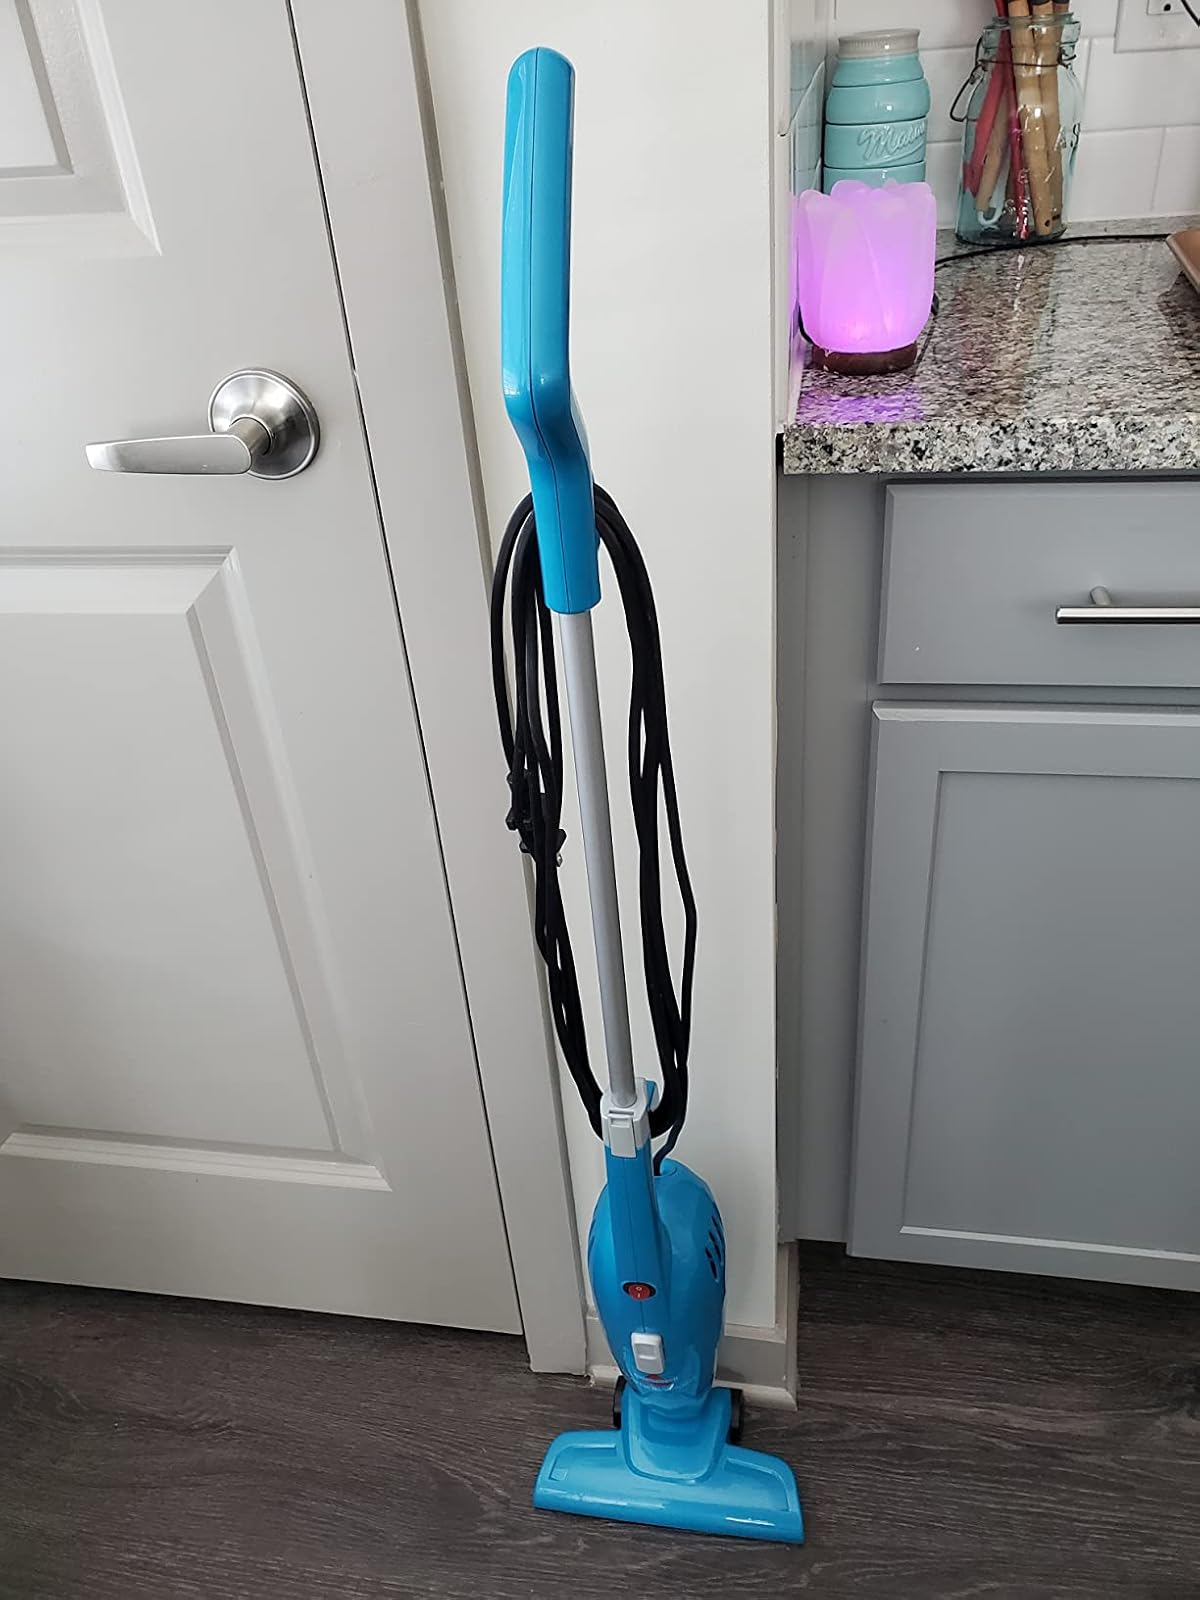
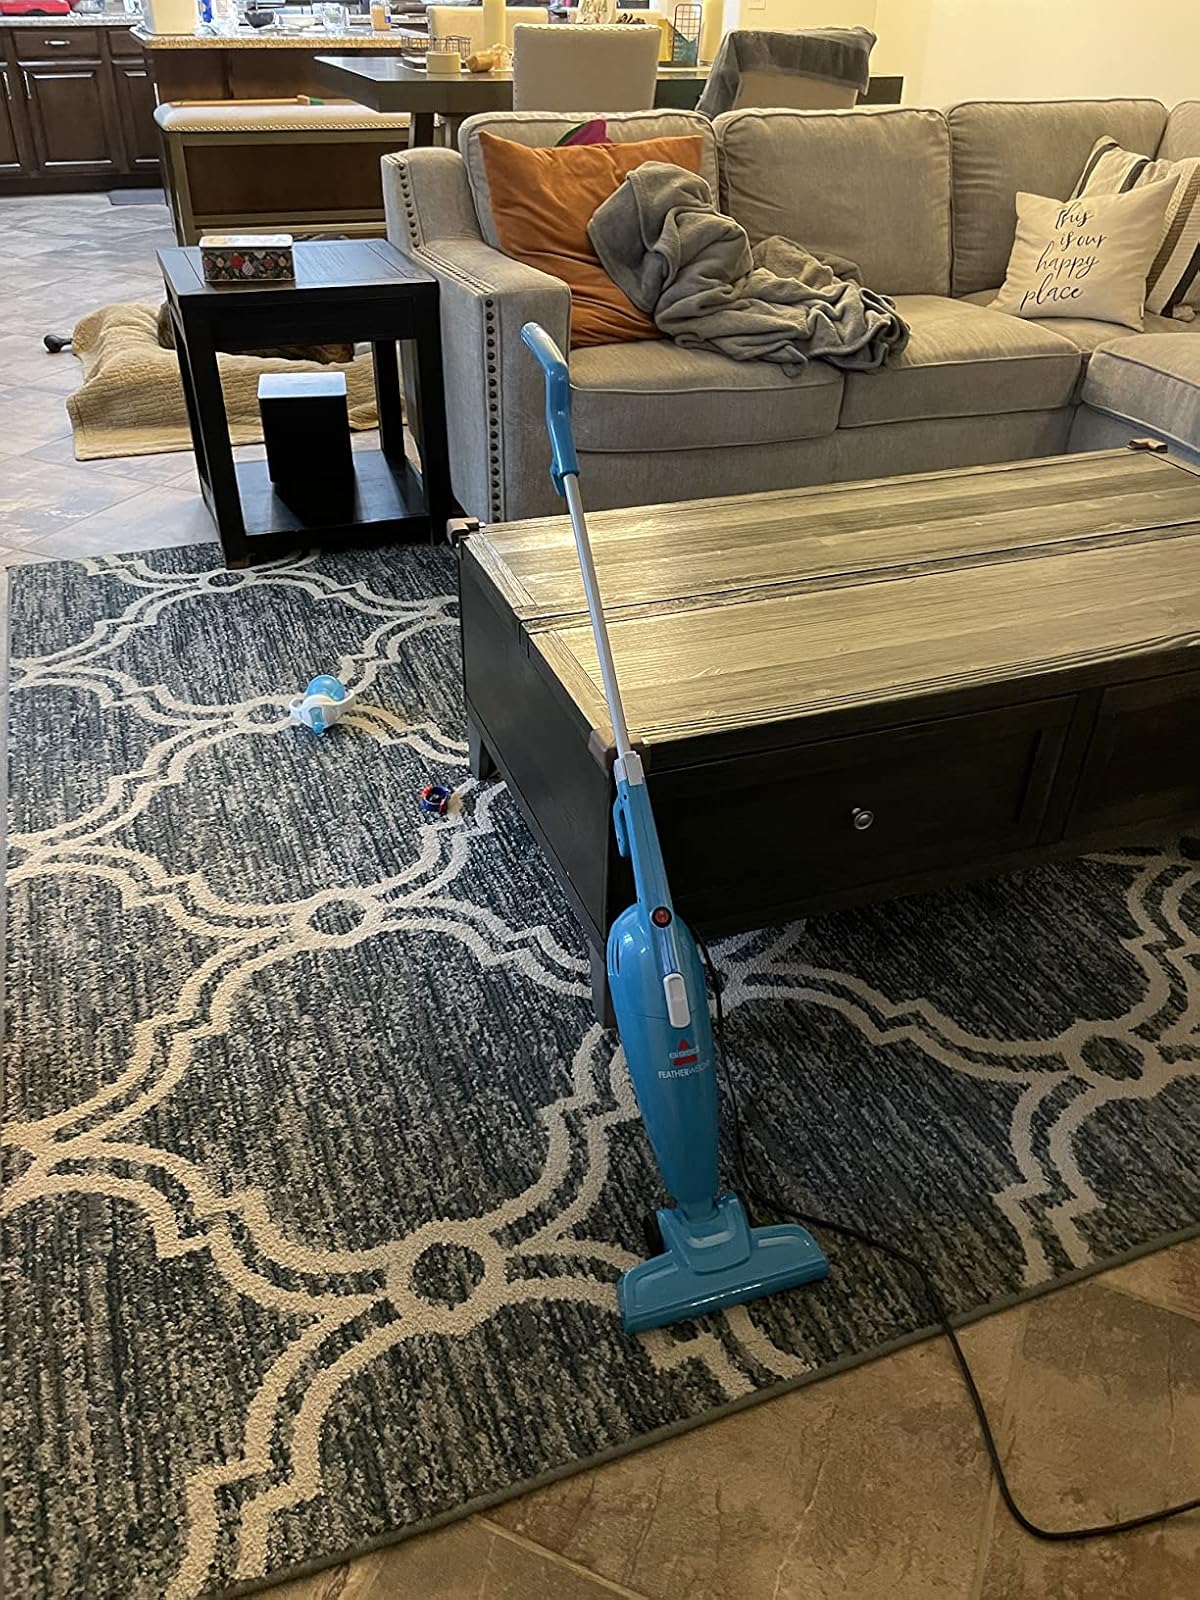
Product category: items_vacuum
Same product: yes